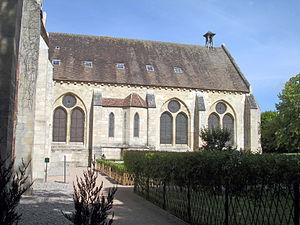
Façade ouest du réfectoire des moines de l'abbaye de Royaumont, Val-d'Oise, France.
L'abbaye de Royaumont est un ancien monastère cistercien situé dans le hameau de Baillon à Asnières-sur-Oise dans le Val-d'Oise, à environ trente kilomètres au nord de Paris.